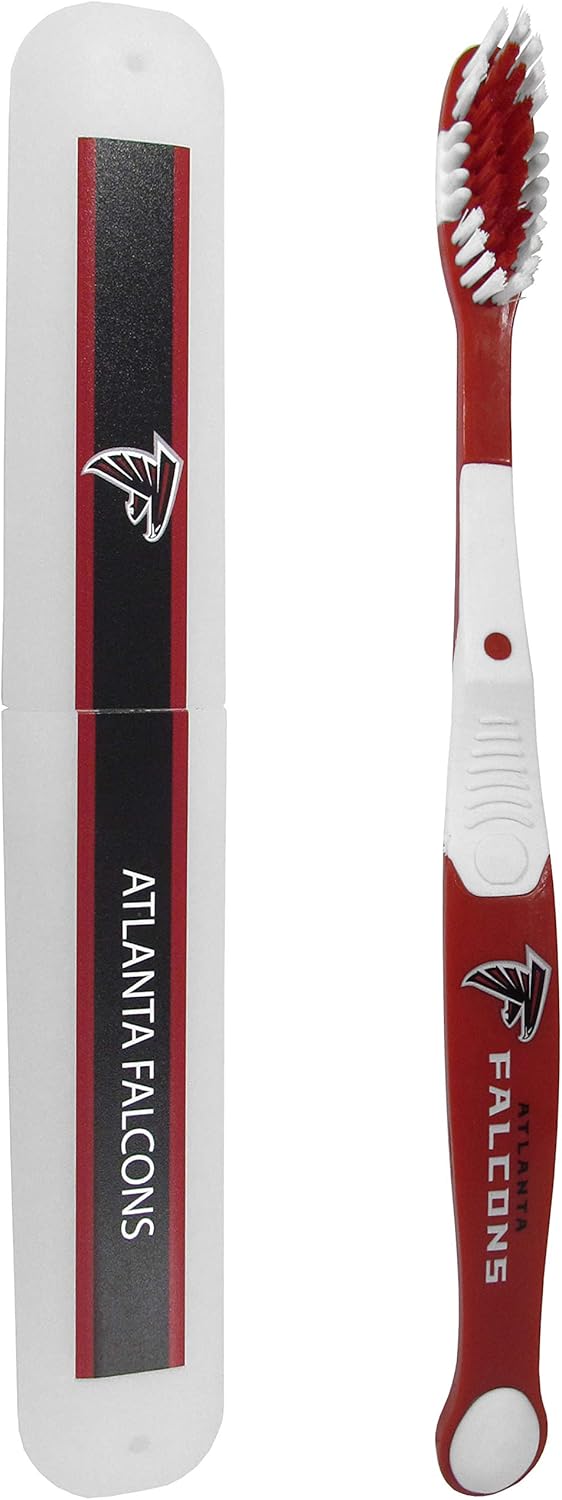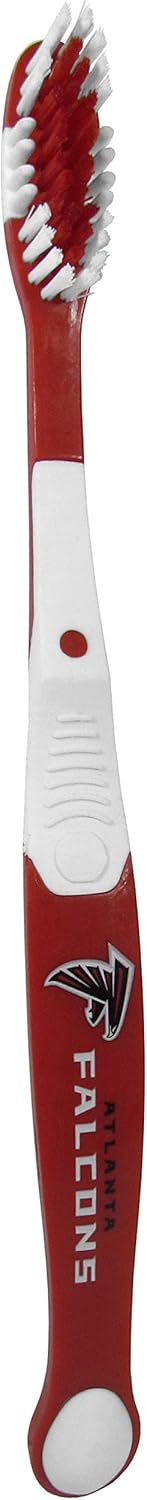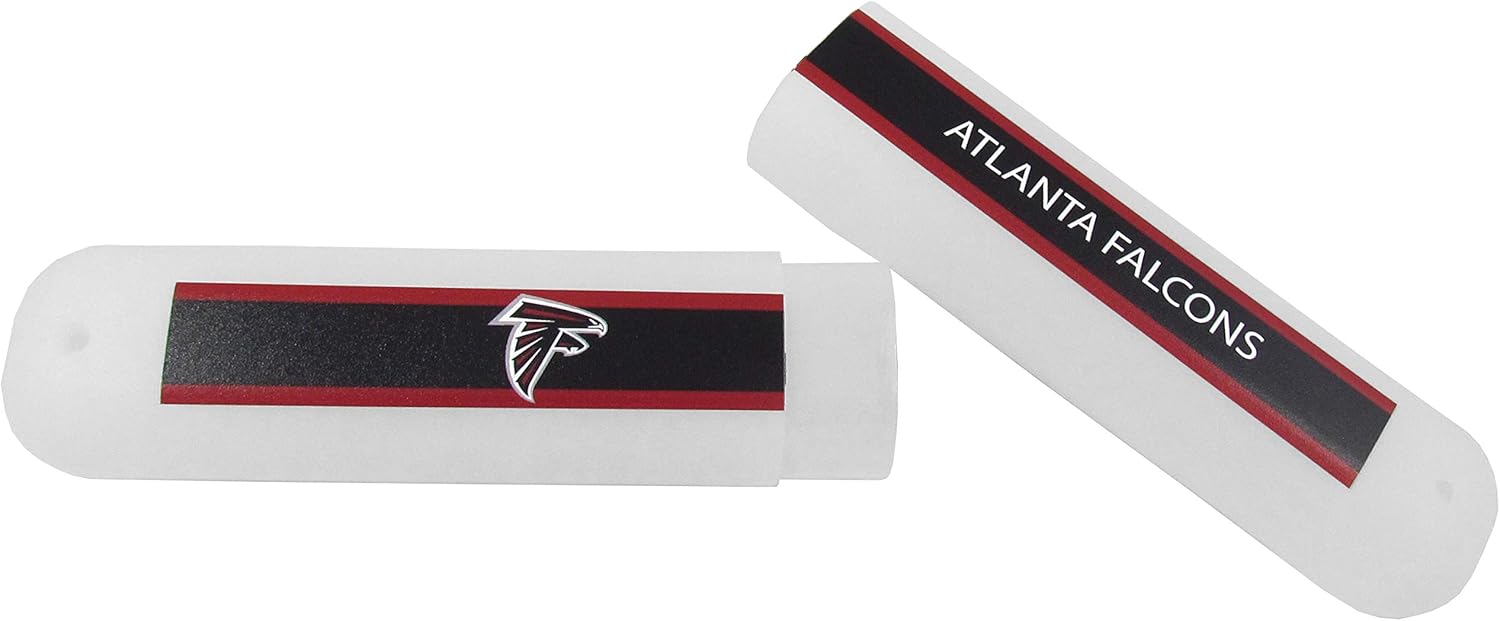
Siskiyou Sports NFL Atlanta Falcons Unisex Travel Set Toothbrush and Travel Case, White, One Size
Category: AMAZON FASHION
Why have a boring old toothbrush when you can have the MVP of toothbrushes! This cool team toothbrush features crisp team graphics on a team colored toothbrush. This is no simple novelty item though, it is a high-quality hygiene device with soft bristles for a gentle clean and rubber gum massagers on the sides of the bristles. The toothbrush comes with a travel case featuring team colors and logo.
Features: Imported | Officially licensed NFL product | Soft bristles for comfort | Rubber gum massagers on the sides of the bristles | Case is 7.75 inches long, 1.25 inches wide and .75 inches deep to fit most standard toothbrushes | The toothbrush and case feature team graphics